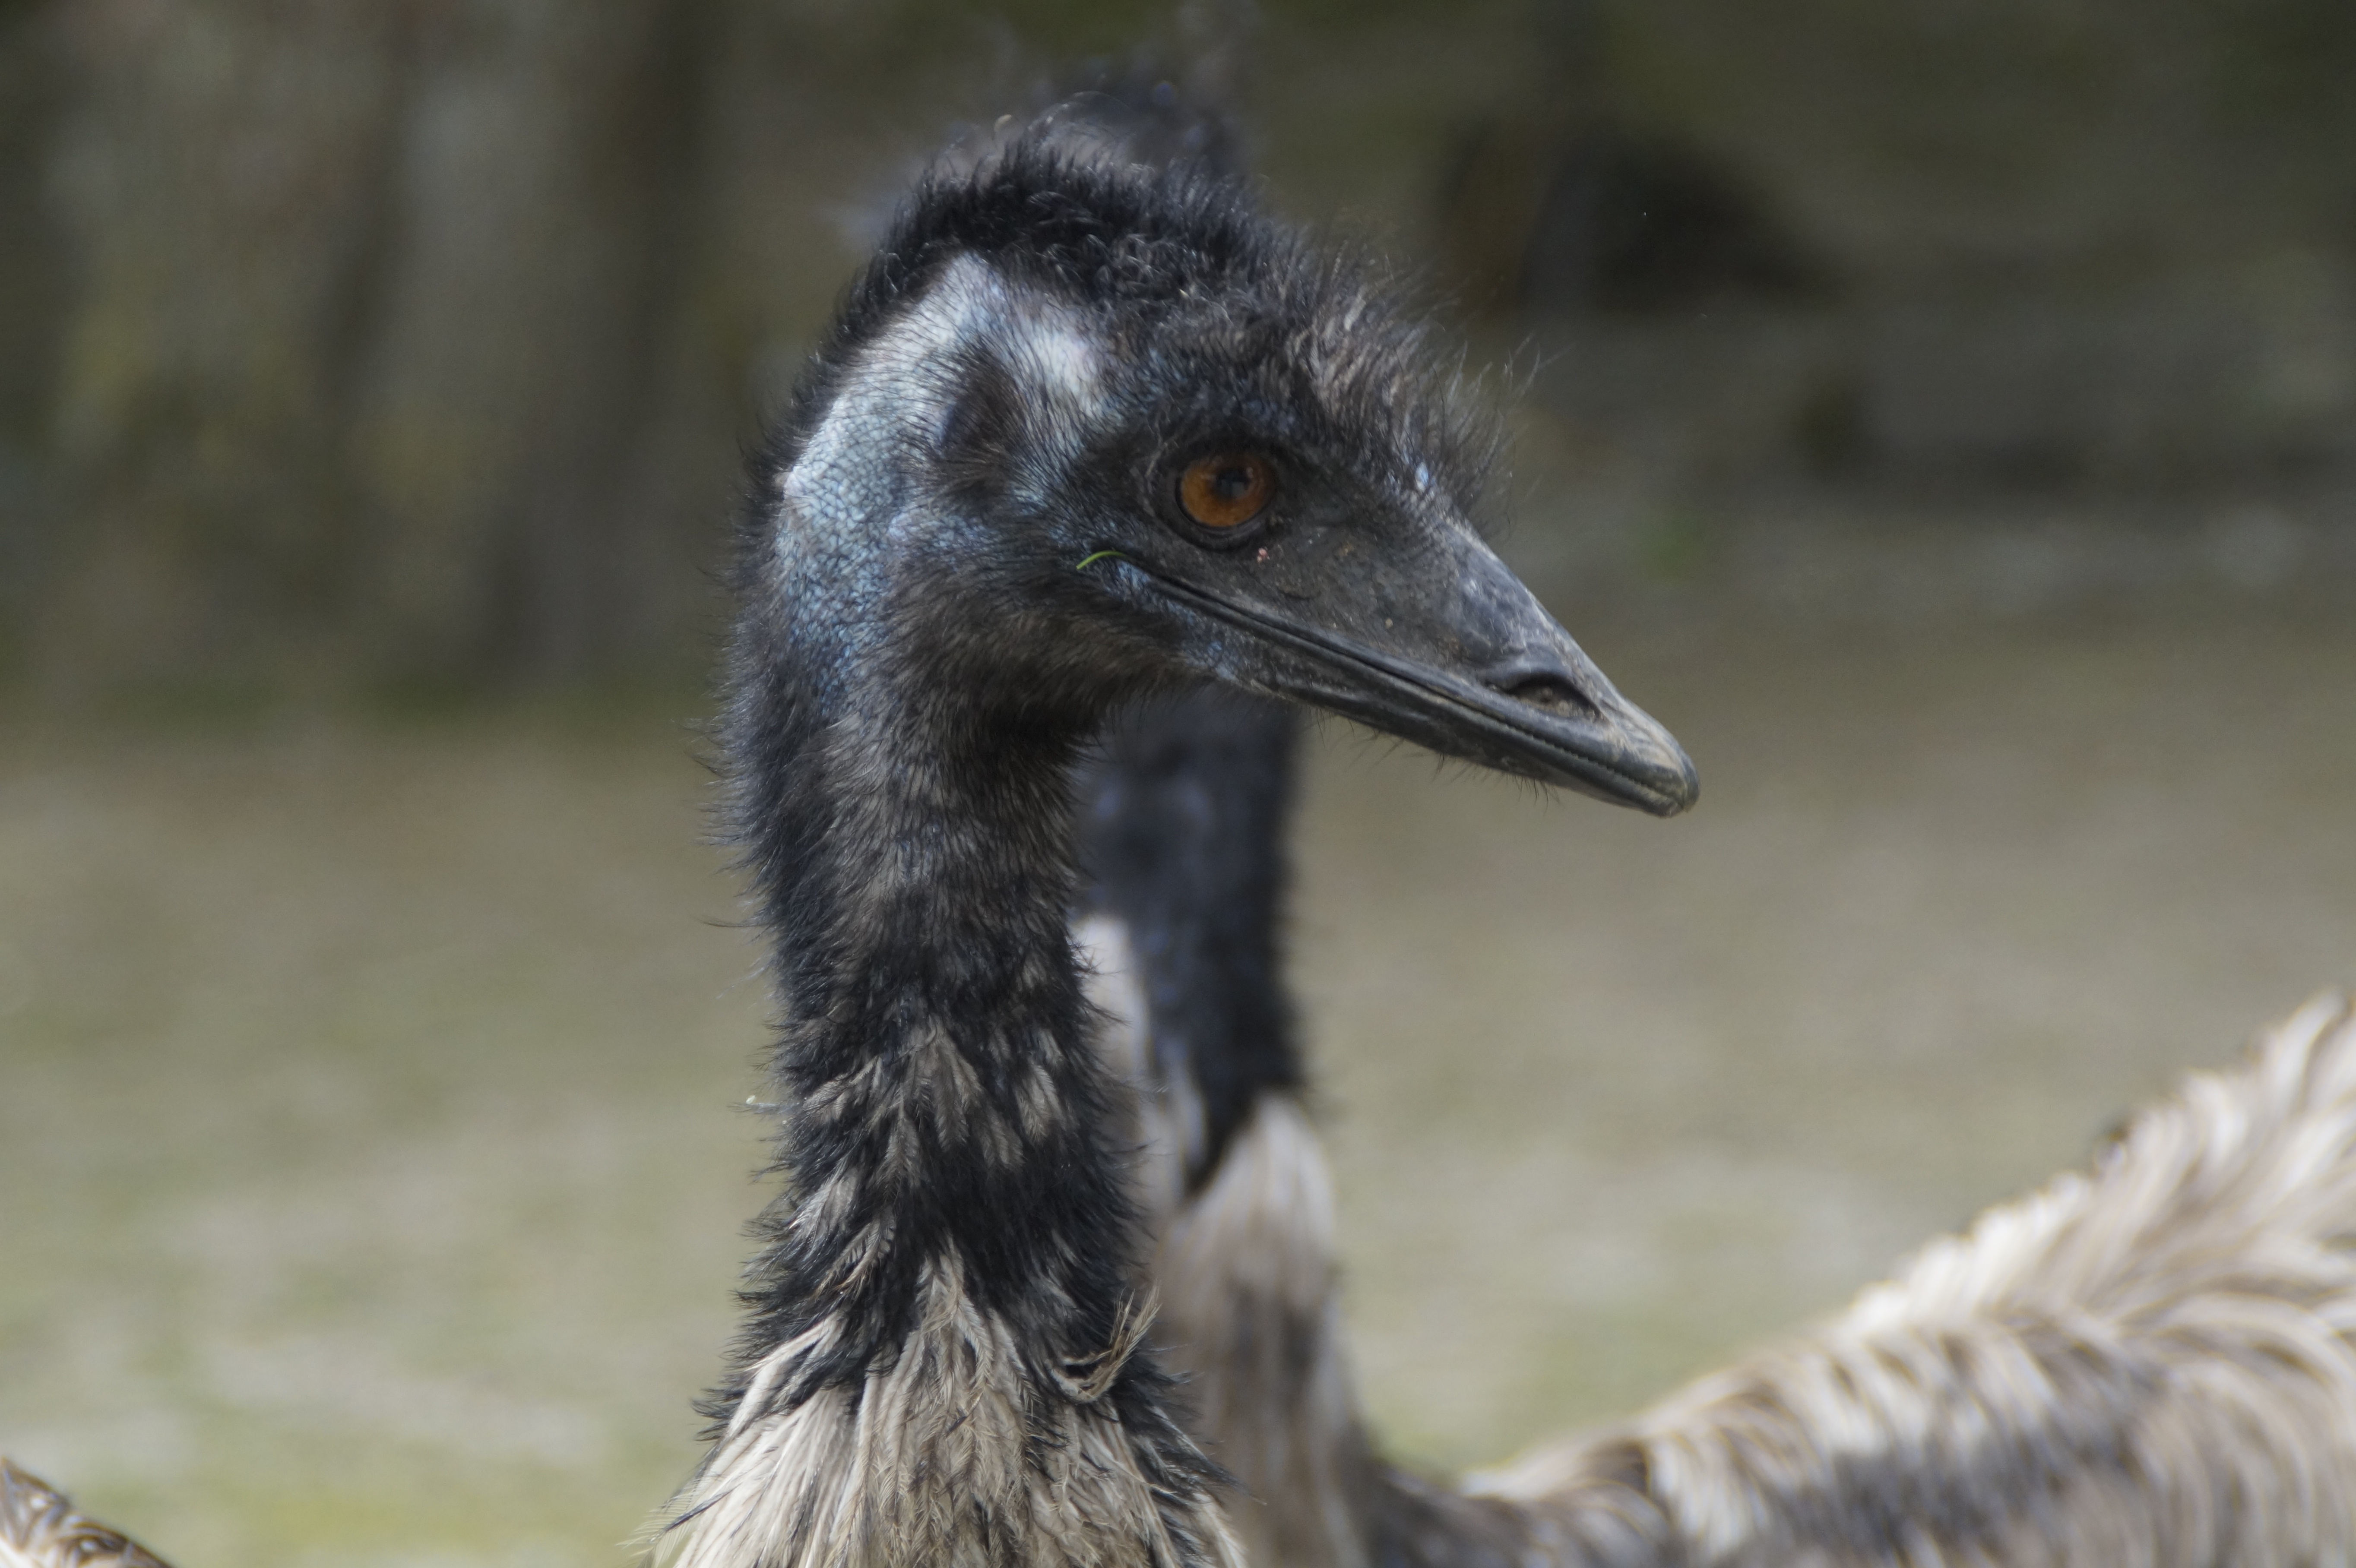
bird, animal, wildlife, zoo, portrait, beak, ostrich, fauna, emu, head, vertebrate, creature, bill, ratite, curious, animal world, wildlife photography, flightless bird, big bird, flightless, emu head, flightless laufvogel, casuariiformes